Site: saxony
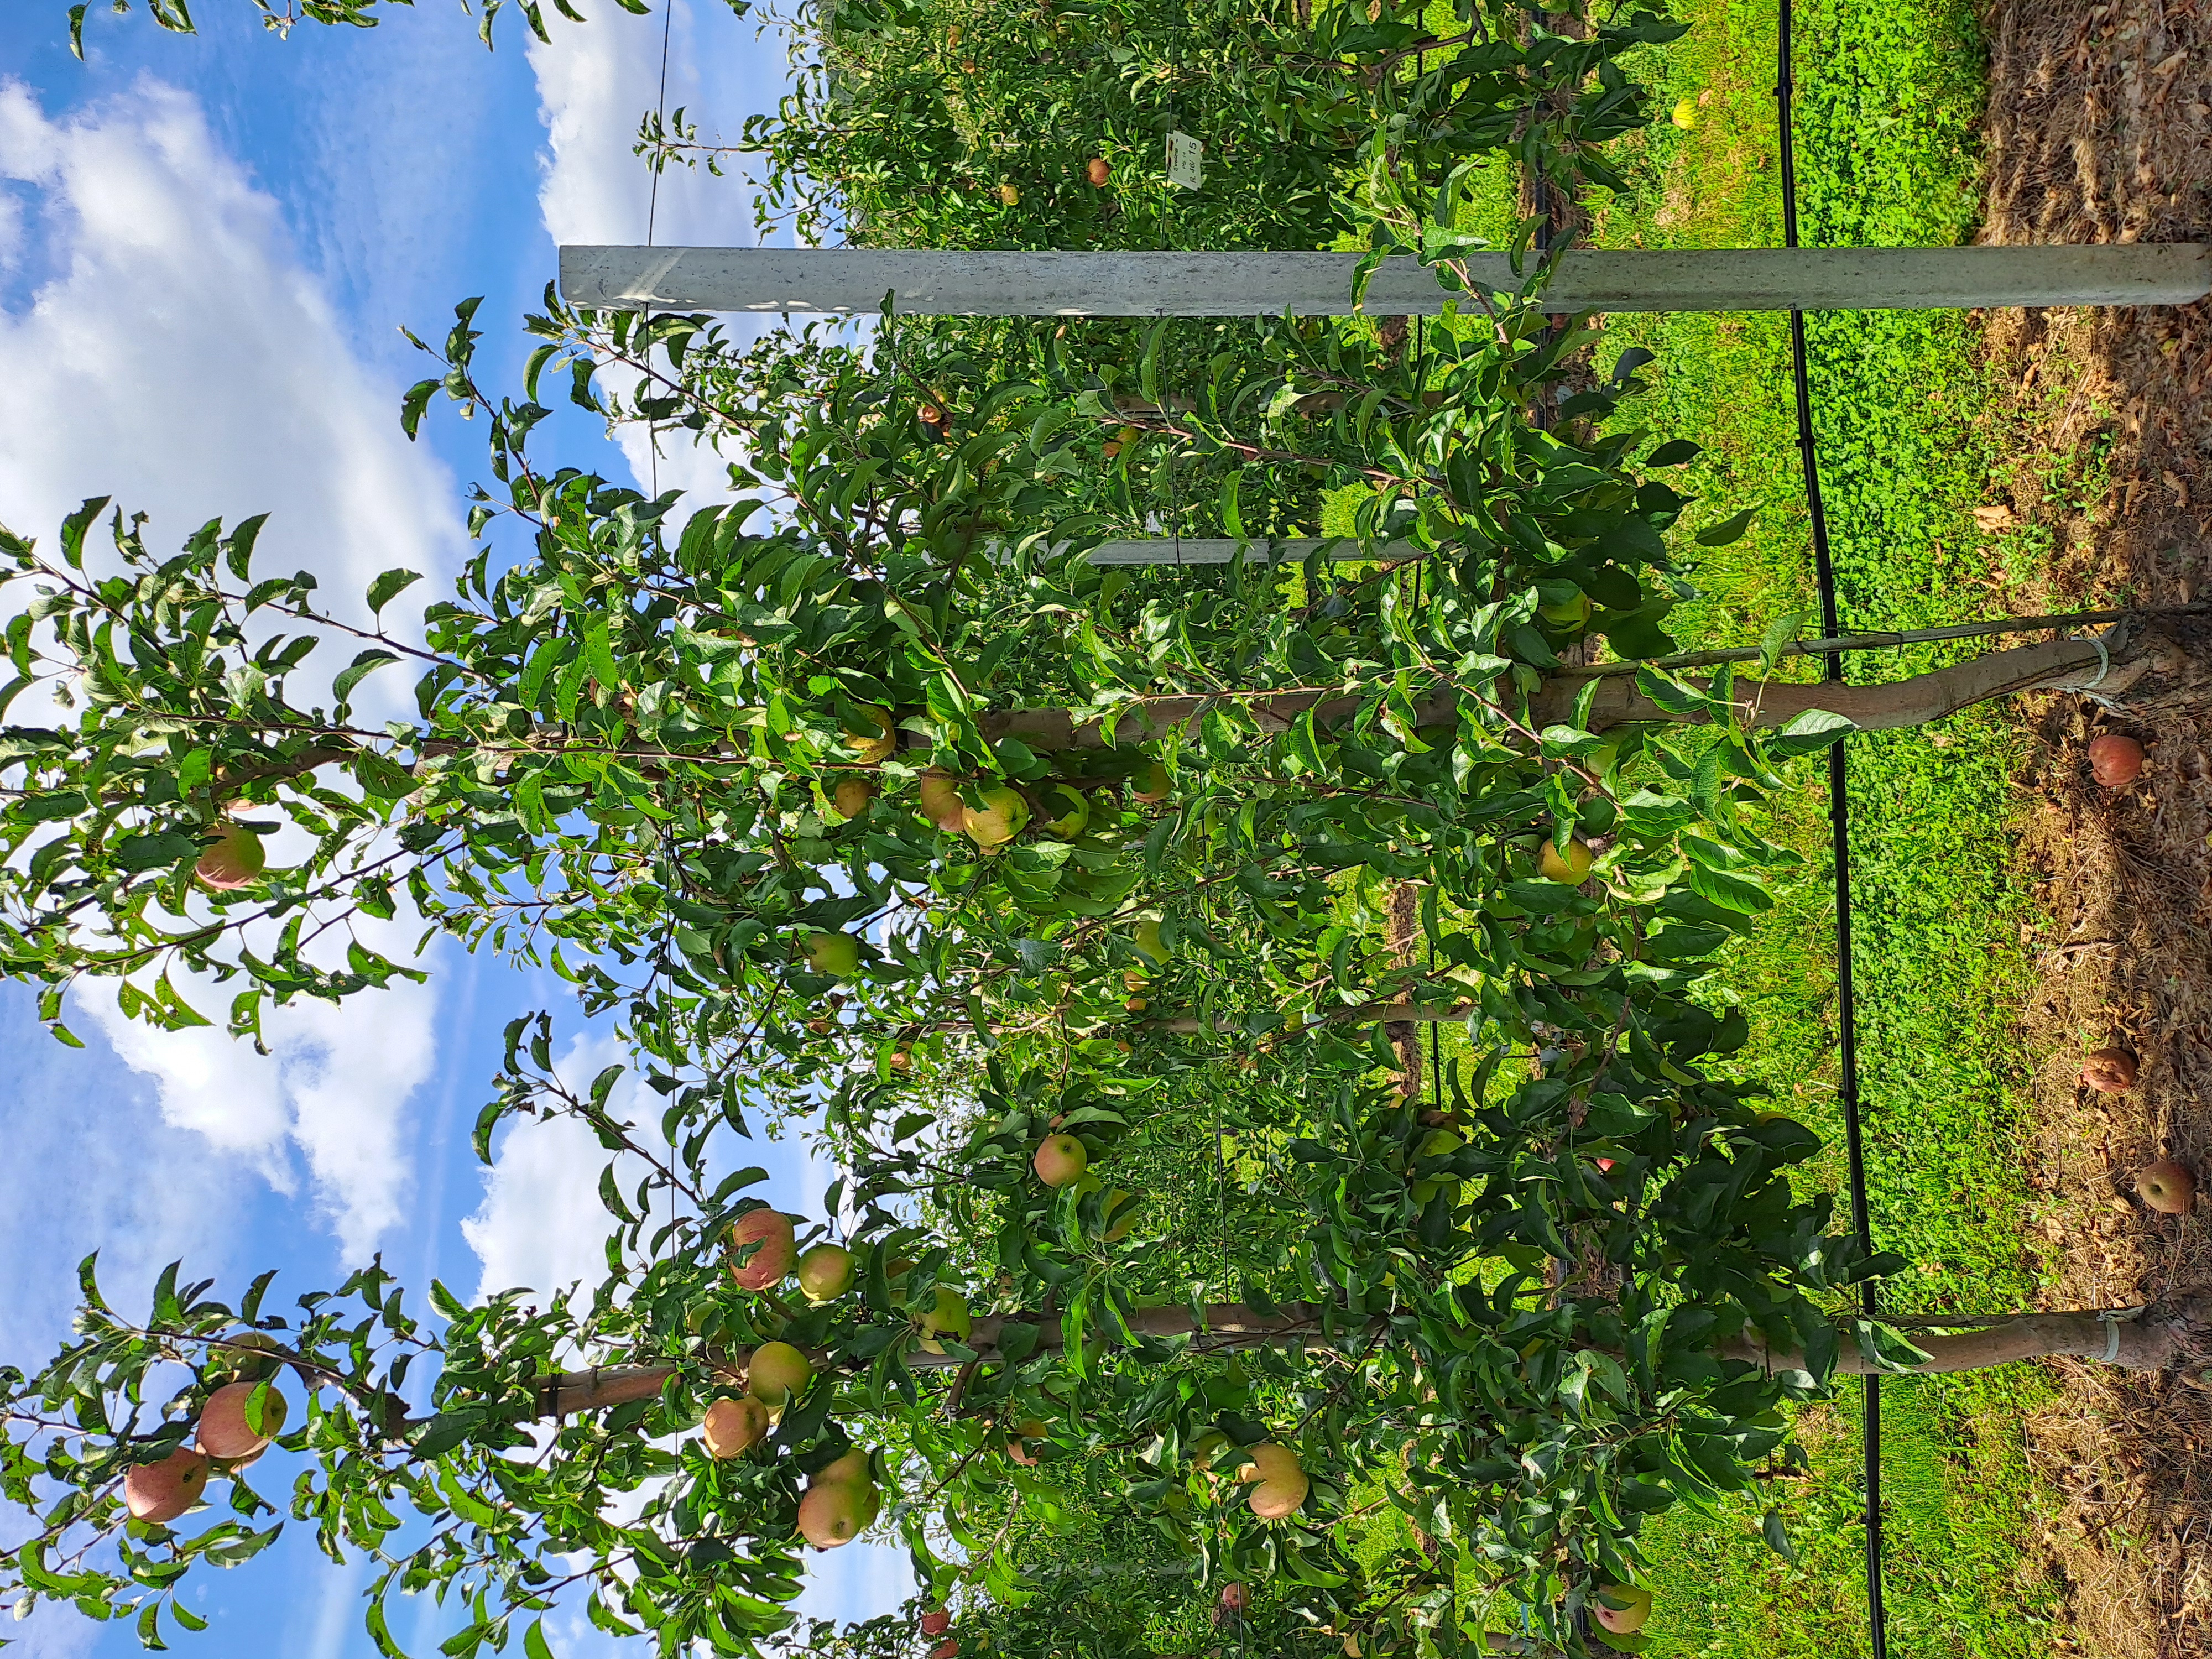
Growth stage (BBCH 85): Maturity of fruit and seed